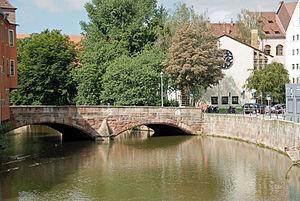
Le pont Charles de Nuremberg est le nom donné à deux ponts qui enjambent la rivière Pegnitz dans la vieille ville de Nuremberg :